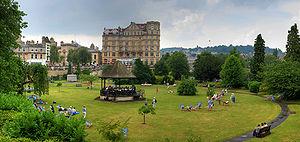
Bath est une ville du comté de Somerset, au sud-ouest de l'Angleterre. Elle se situe à 180 km à l'ouest de Londres et à 25 km au sud-est de Bristol, et compte 83 992 habitants. La reine Élisabeth Iʳᵉ lui a accordé le statut de cité par charte royale en 1590 et la ville fut faite county borough en 1889, ce qui lui donna l'indépendance administrative par rapport au comté du Somerset. Elle est rattachée au comté d'Avon, un district non-métropolitain, lorsqu'il est créé en 1974. Depuis 1996, l'année où le comté d'Avon a été supprimé, Bath est le centre principal de l'autorité unitaire de Bath et du nord-est du Somerset.